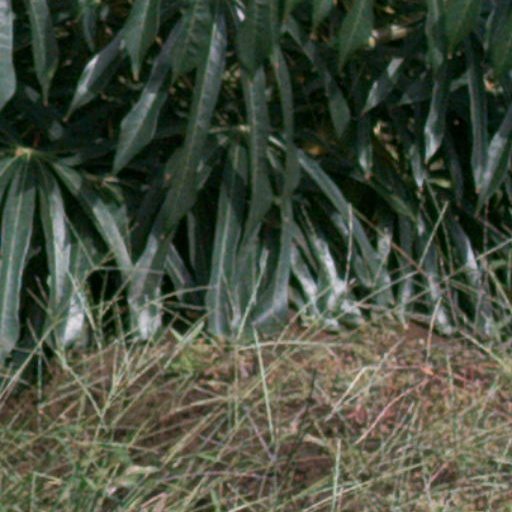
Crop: cassava